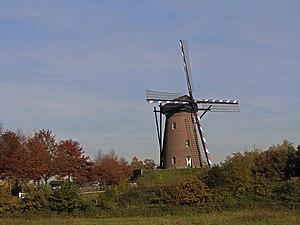
Lottum est un village situé dans la commune néerlandaise de Horst aan de Maas, dans la province du Limbourg. Le 1ᵉʳ janvier 2007, le village comptait 2 031 habitants. Lottum est situé sur la Meuse.